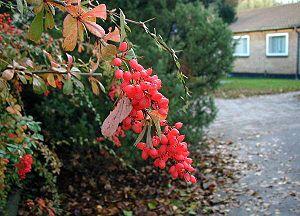
Le berbéris à grappe ou épine-vinette à grappe est une plante de la famille des Berbéridacées originaire de Chine.